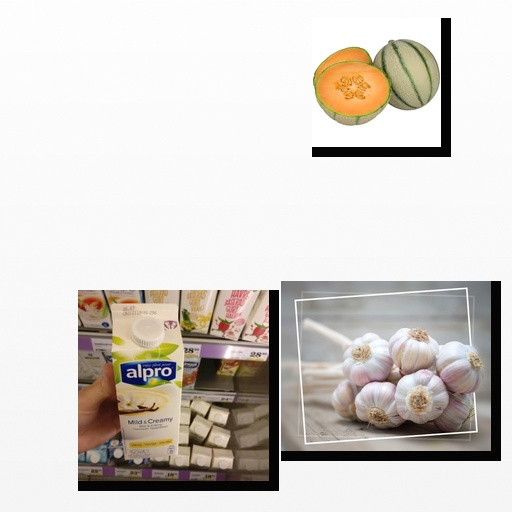
Food items: cantaloupe, garlic, vanilla_soy_yogurt